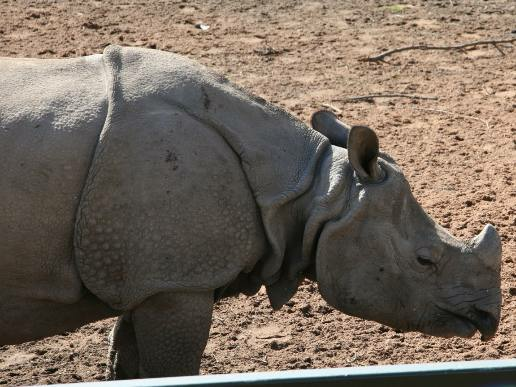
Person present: No